Holidays of Future Passed

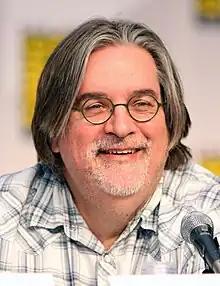
The episode features a minor uncredited cameo appearance from "The Simpsons" creator Matt Groening.

The episode, titled "Holidays of Future Passed", was written by J. Stewart Burns and directed by Rob Oliver. It was first announced to the press at San Diego Comic-Con on July 23, 2011, during a panel with the producers of "The Simpsons". "Holidays of Future Passed" is the eleventh episode of the series with a Christmas theme and the fourth episode set in the future (the others being "Lisa's Wedding" from 1995, "Bart to the Future" from 2000 and "Future-Drama" from 2005). Originally there was a joke in the episode about a meltdown occurring at the Springfield Nuclear Power Plant in the future; however, it was cut following the 2011 Tōhoku earthquake and tsunami that resulted in several nuclear accidents in Japan.